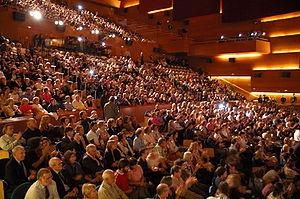
Saint-Sébastien, officiellement Donostia en basque et San Sebastián en espagnol, est une ville du Nord de l'Espagne, capitale de la province du Guipuscoa, dans la Communauté autonome basque. Elle est le siège du diocèse de Saint-Sébastien et de la province maritime de Saint-Sébastien.